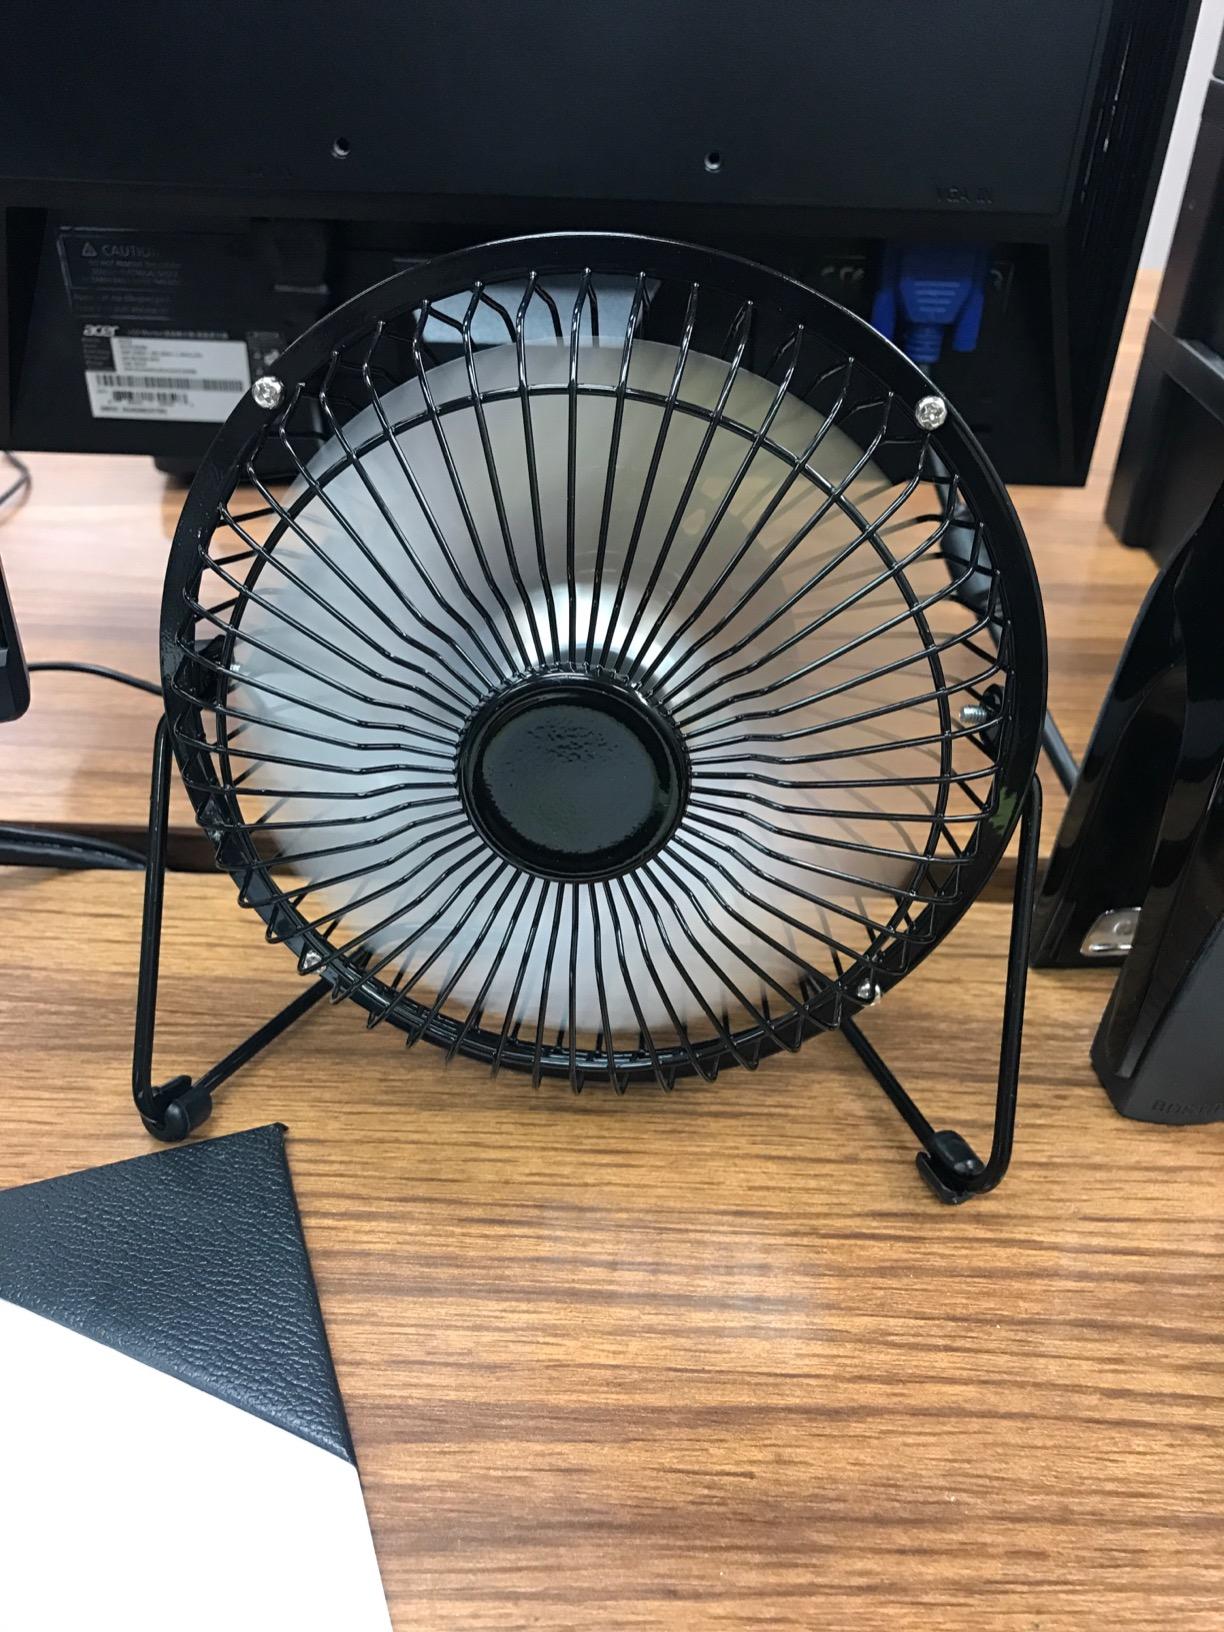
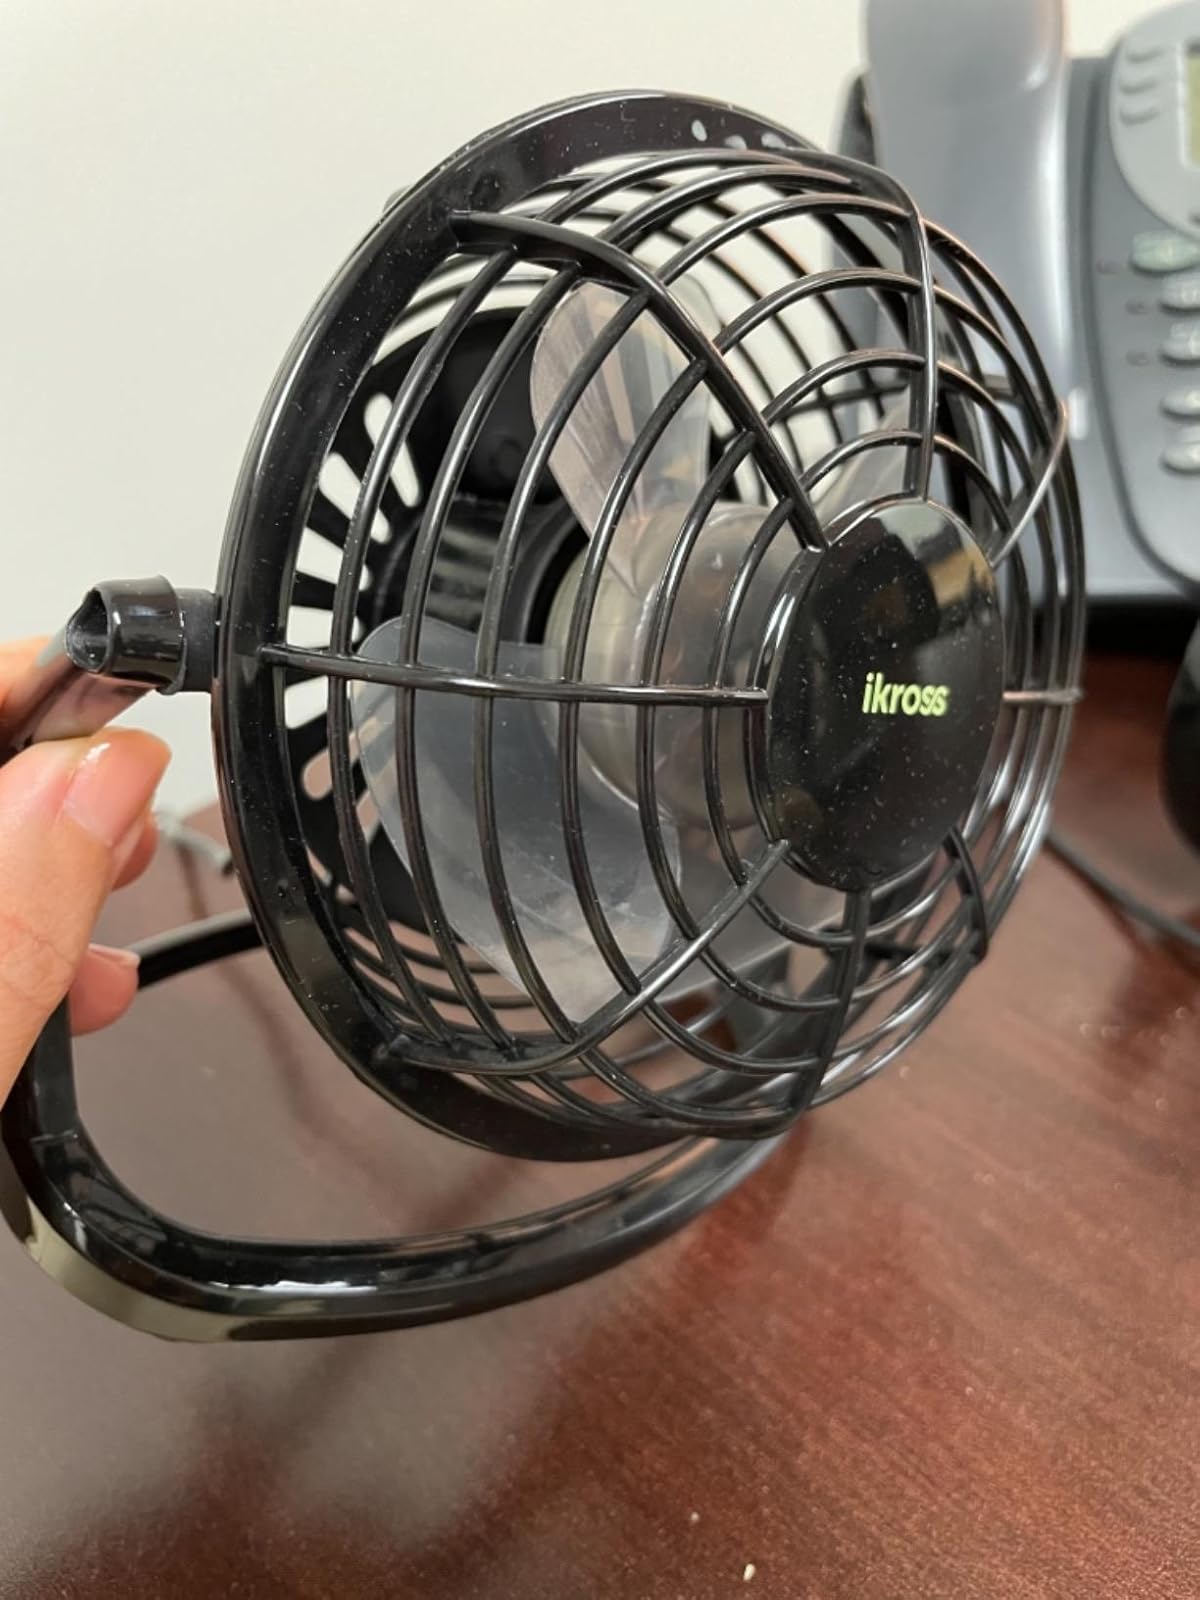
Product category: fan
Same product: no